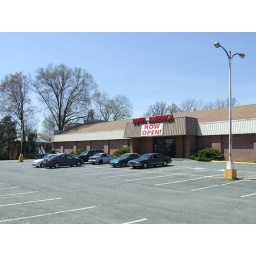
bowl america on maple in falls church